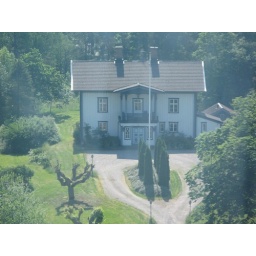
cable car over the river